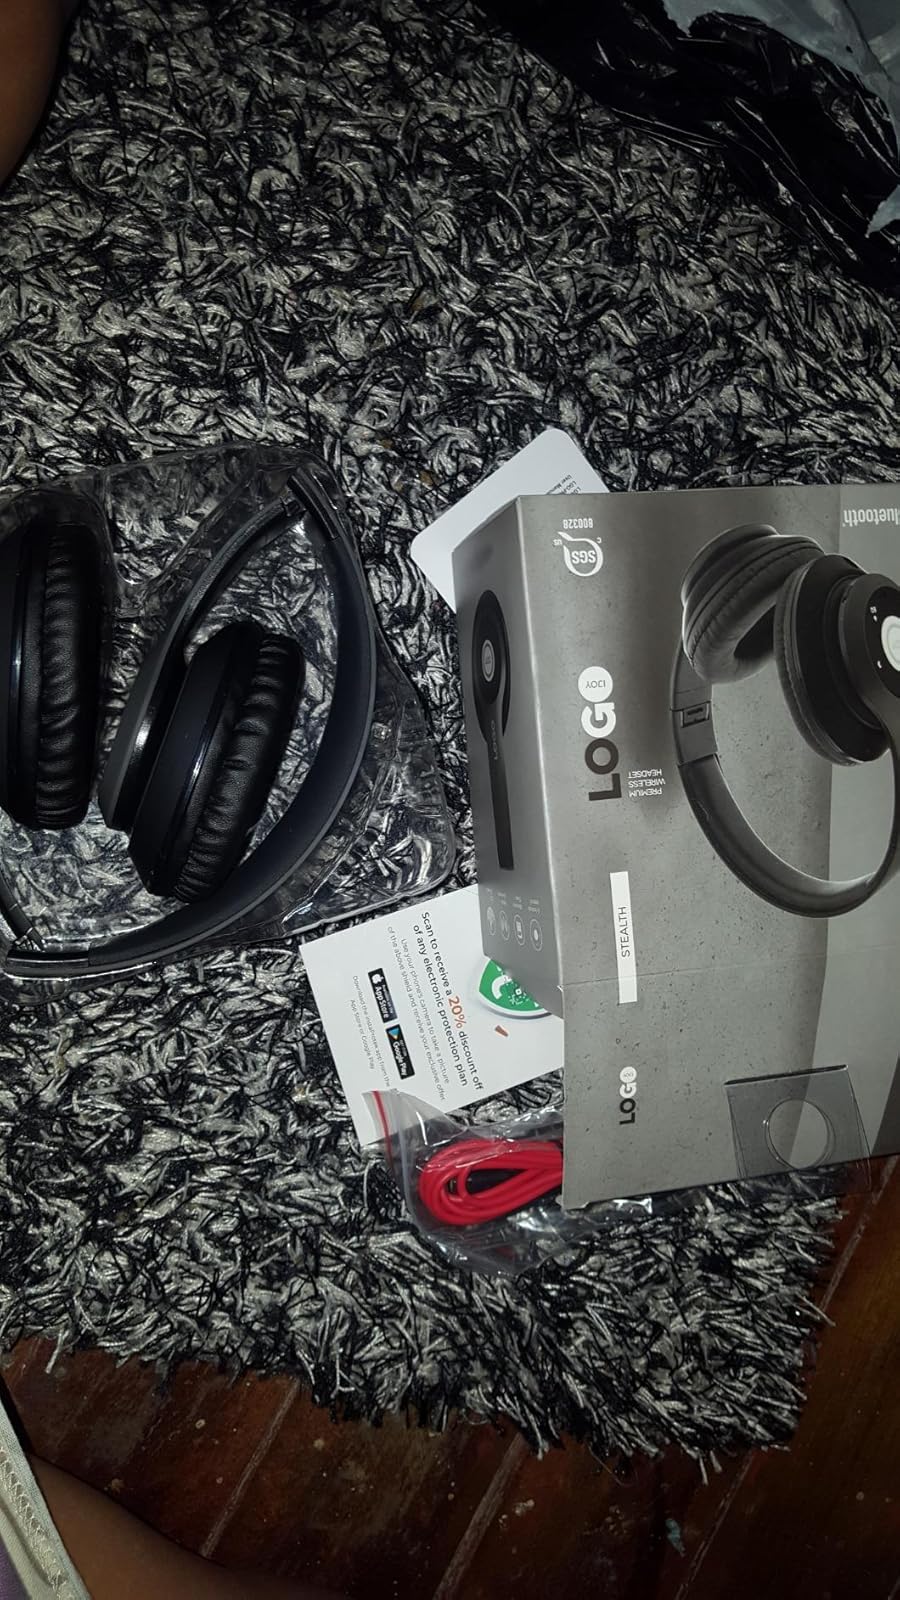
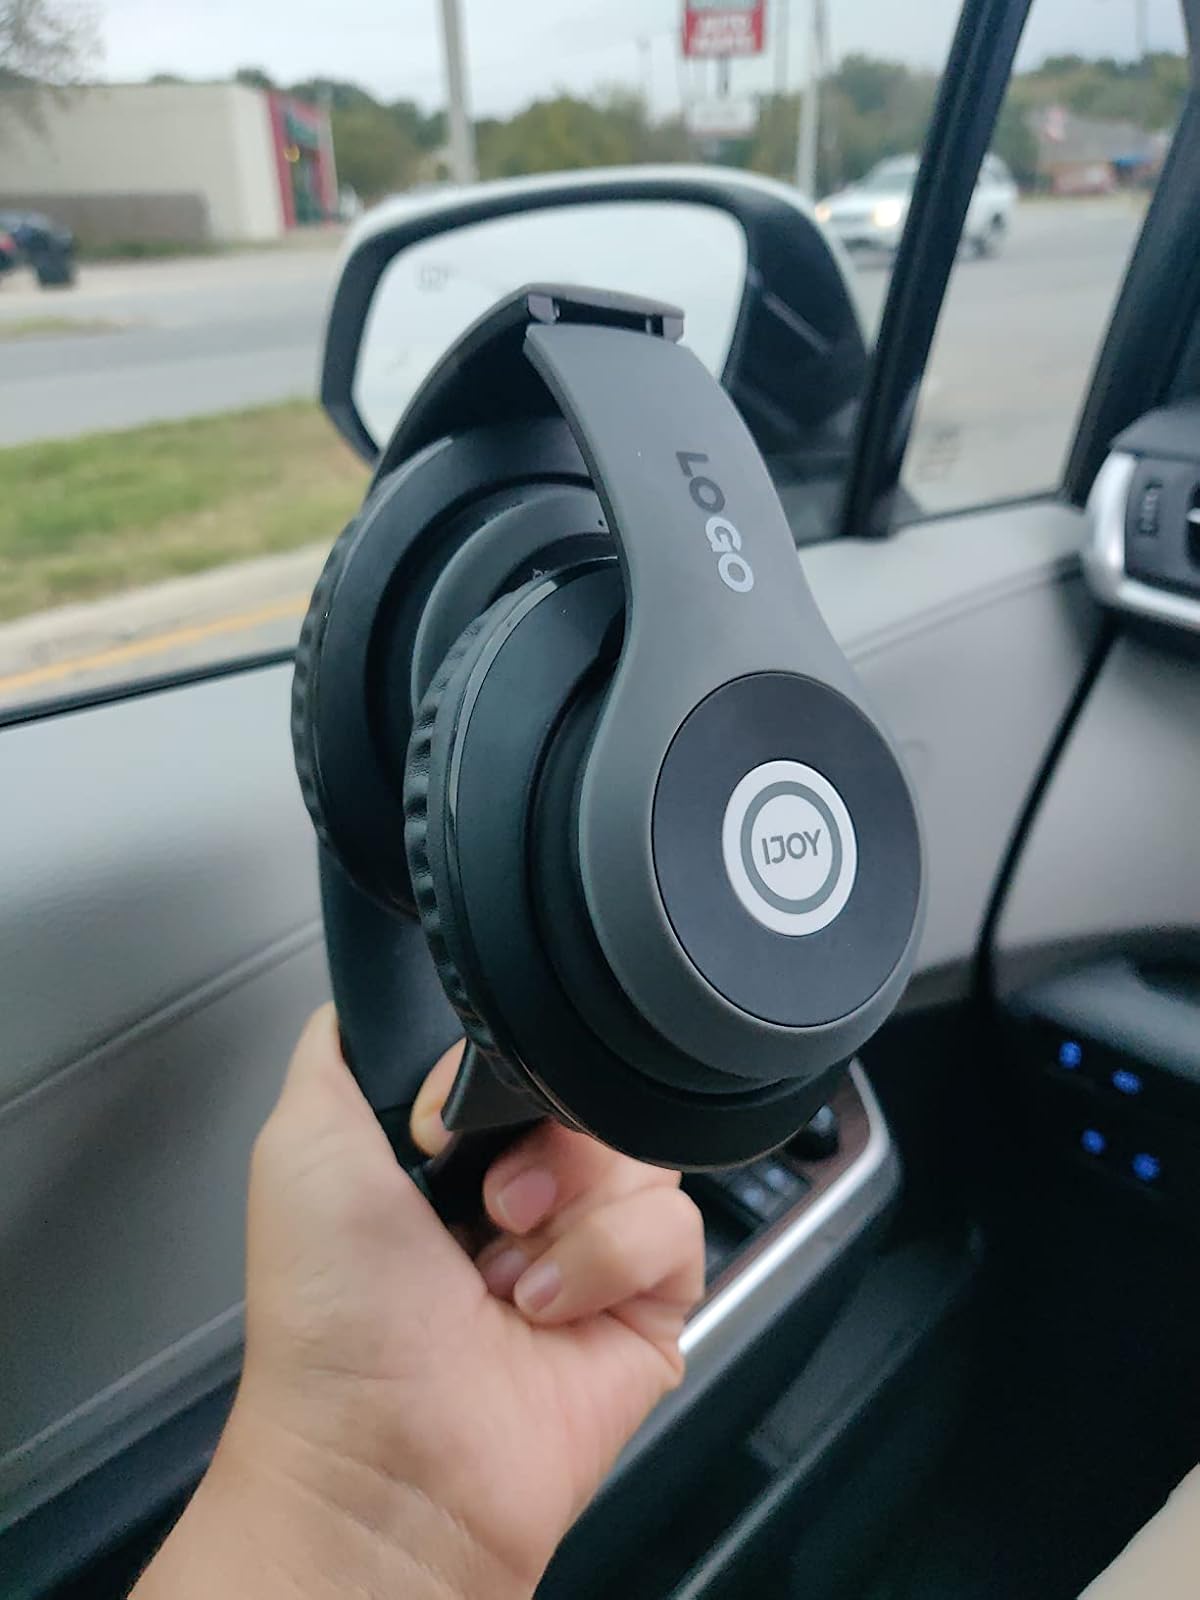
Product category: headphones
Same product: yes